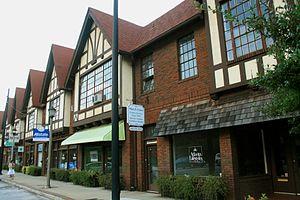
Avondale Estates est une ville américaine située dans le comté de DeKalb, dans l'État de Géorgie. Elle se trouve près de Decatur et fait partie de la région métropolitaine d'Atlanta. Elle compte 2 960 habitants en 2010.